Catabrosa

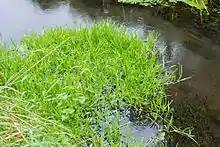
"Catabrosa aquatica", flooding in a ditch in Germany

Catabrosa is a small but widespread genus of plants in the grass family native to temperate areas of Eurasia, the Americas, and a few places in Africa.